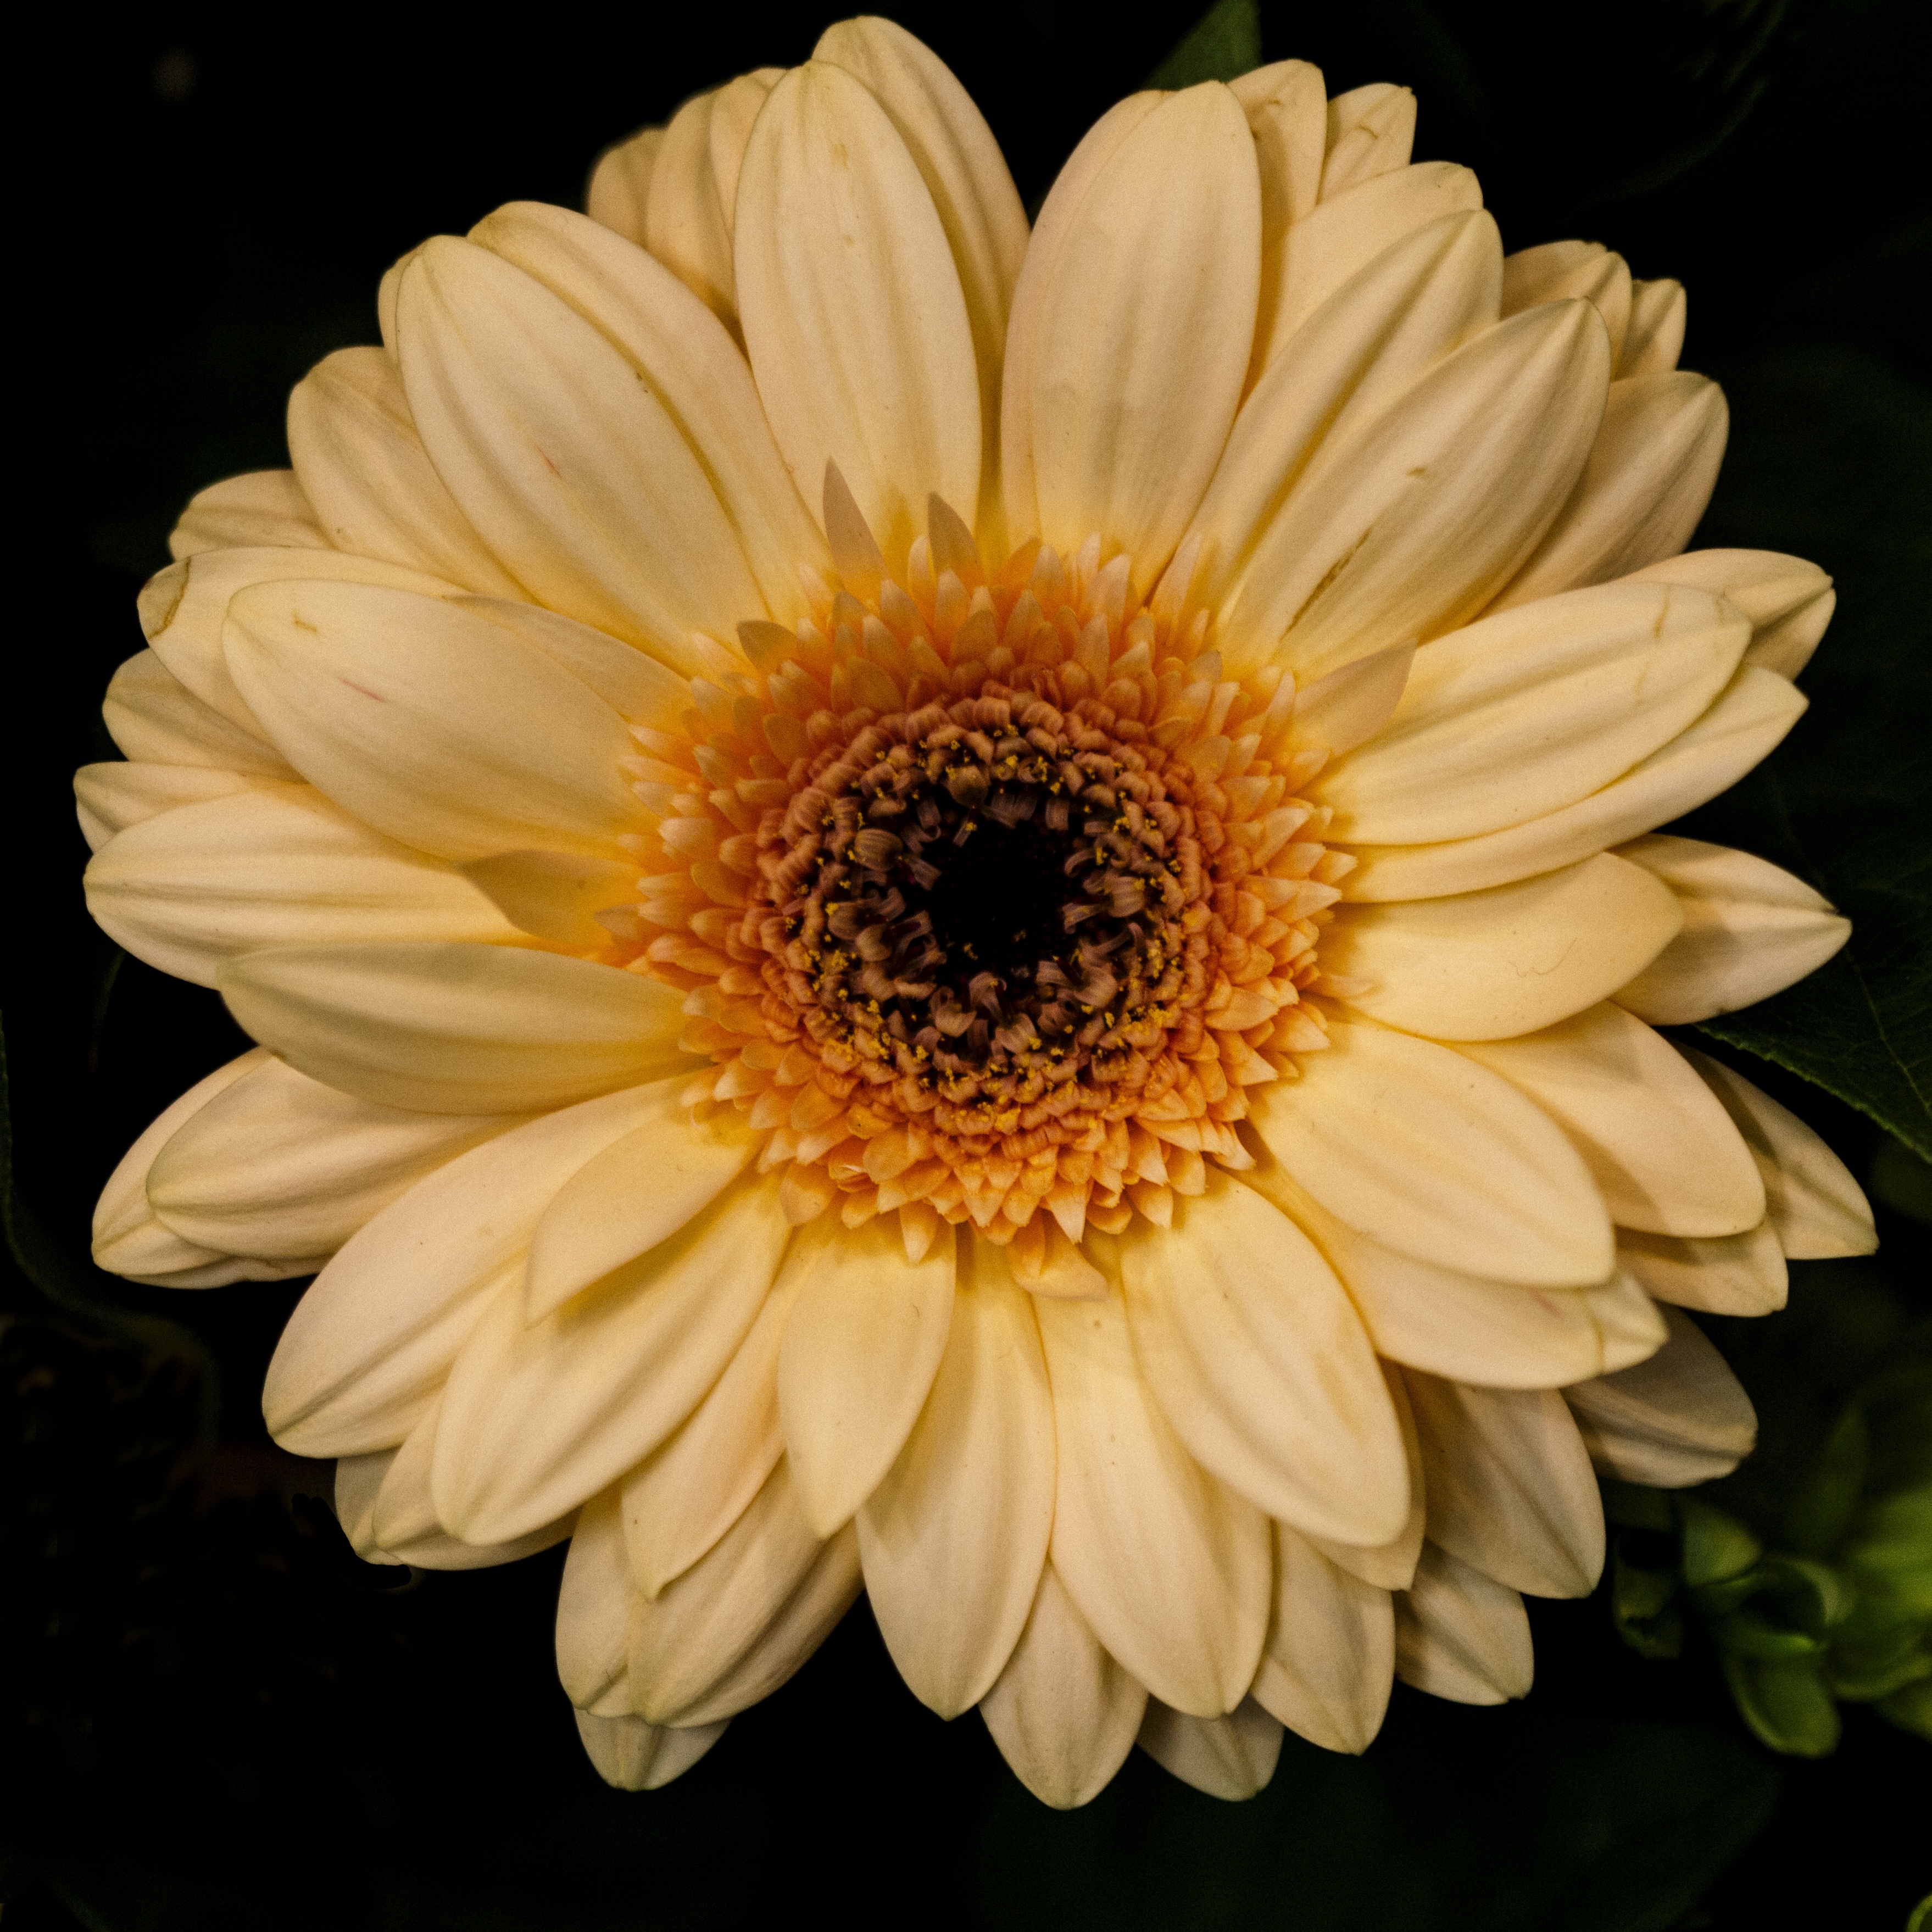
nature, plant, flower, petal, bloom, summer, daisy, spring, yellow, flora, white flower, flowers, close up, beautiful, gerbera, macro photography, white flowers, summer flowers, garden flowers, garden flower, beautiful flower, flowering plant, beautiful flowers, daisy family, asterales, oxeye daisy, plant stem, land plant, chrysanths